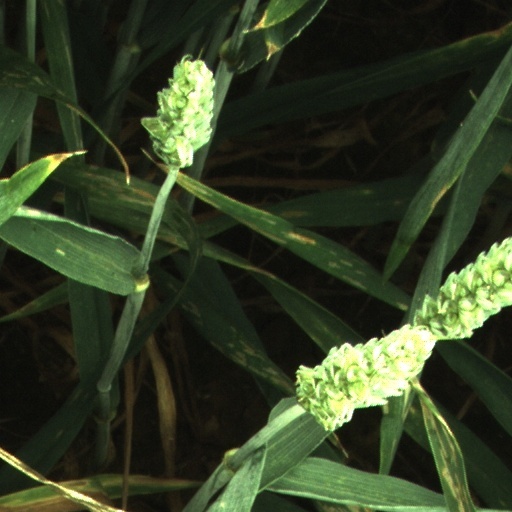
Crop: wheat